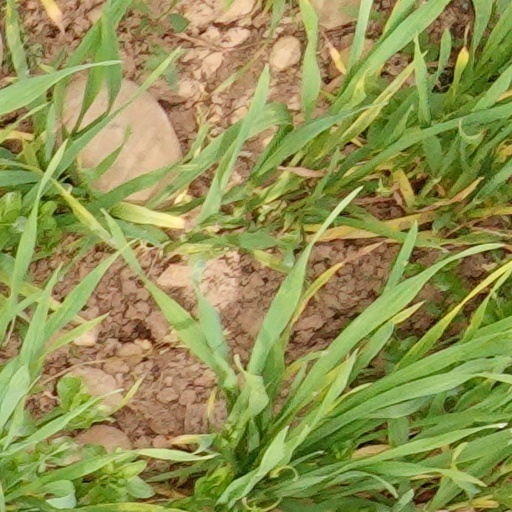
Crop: wheat